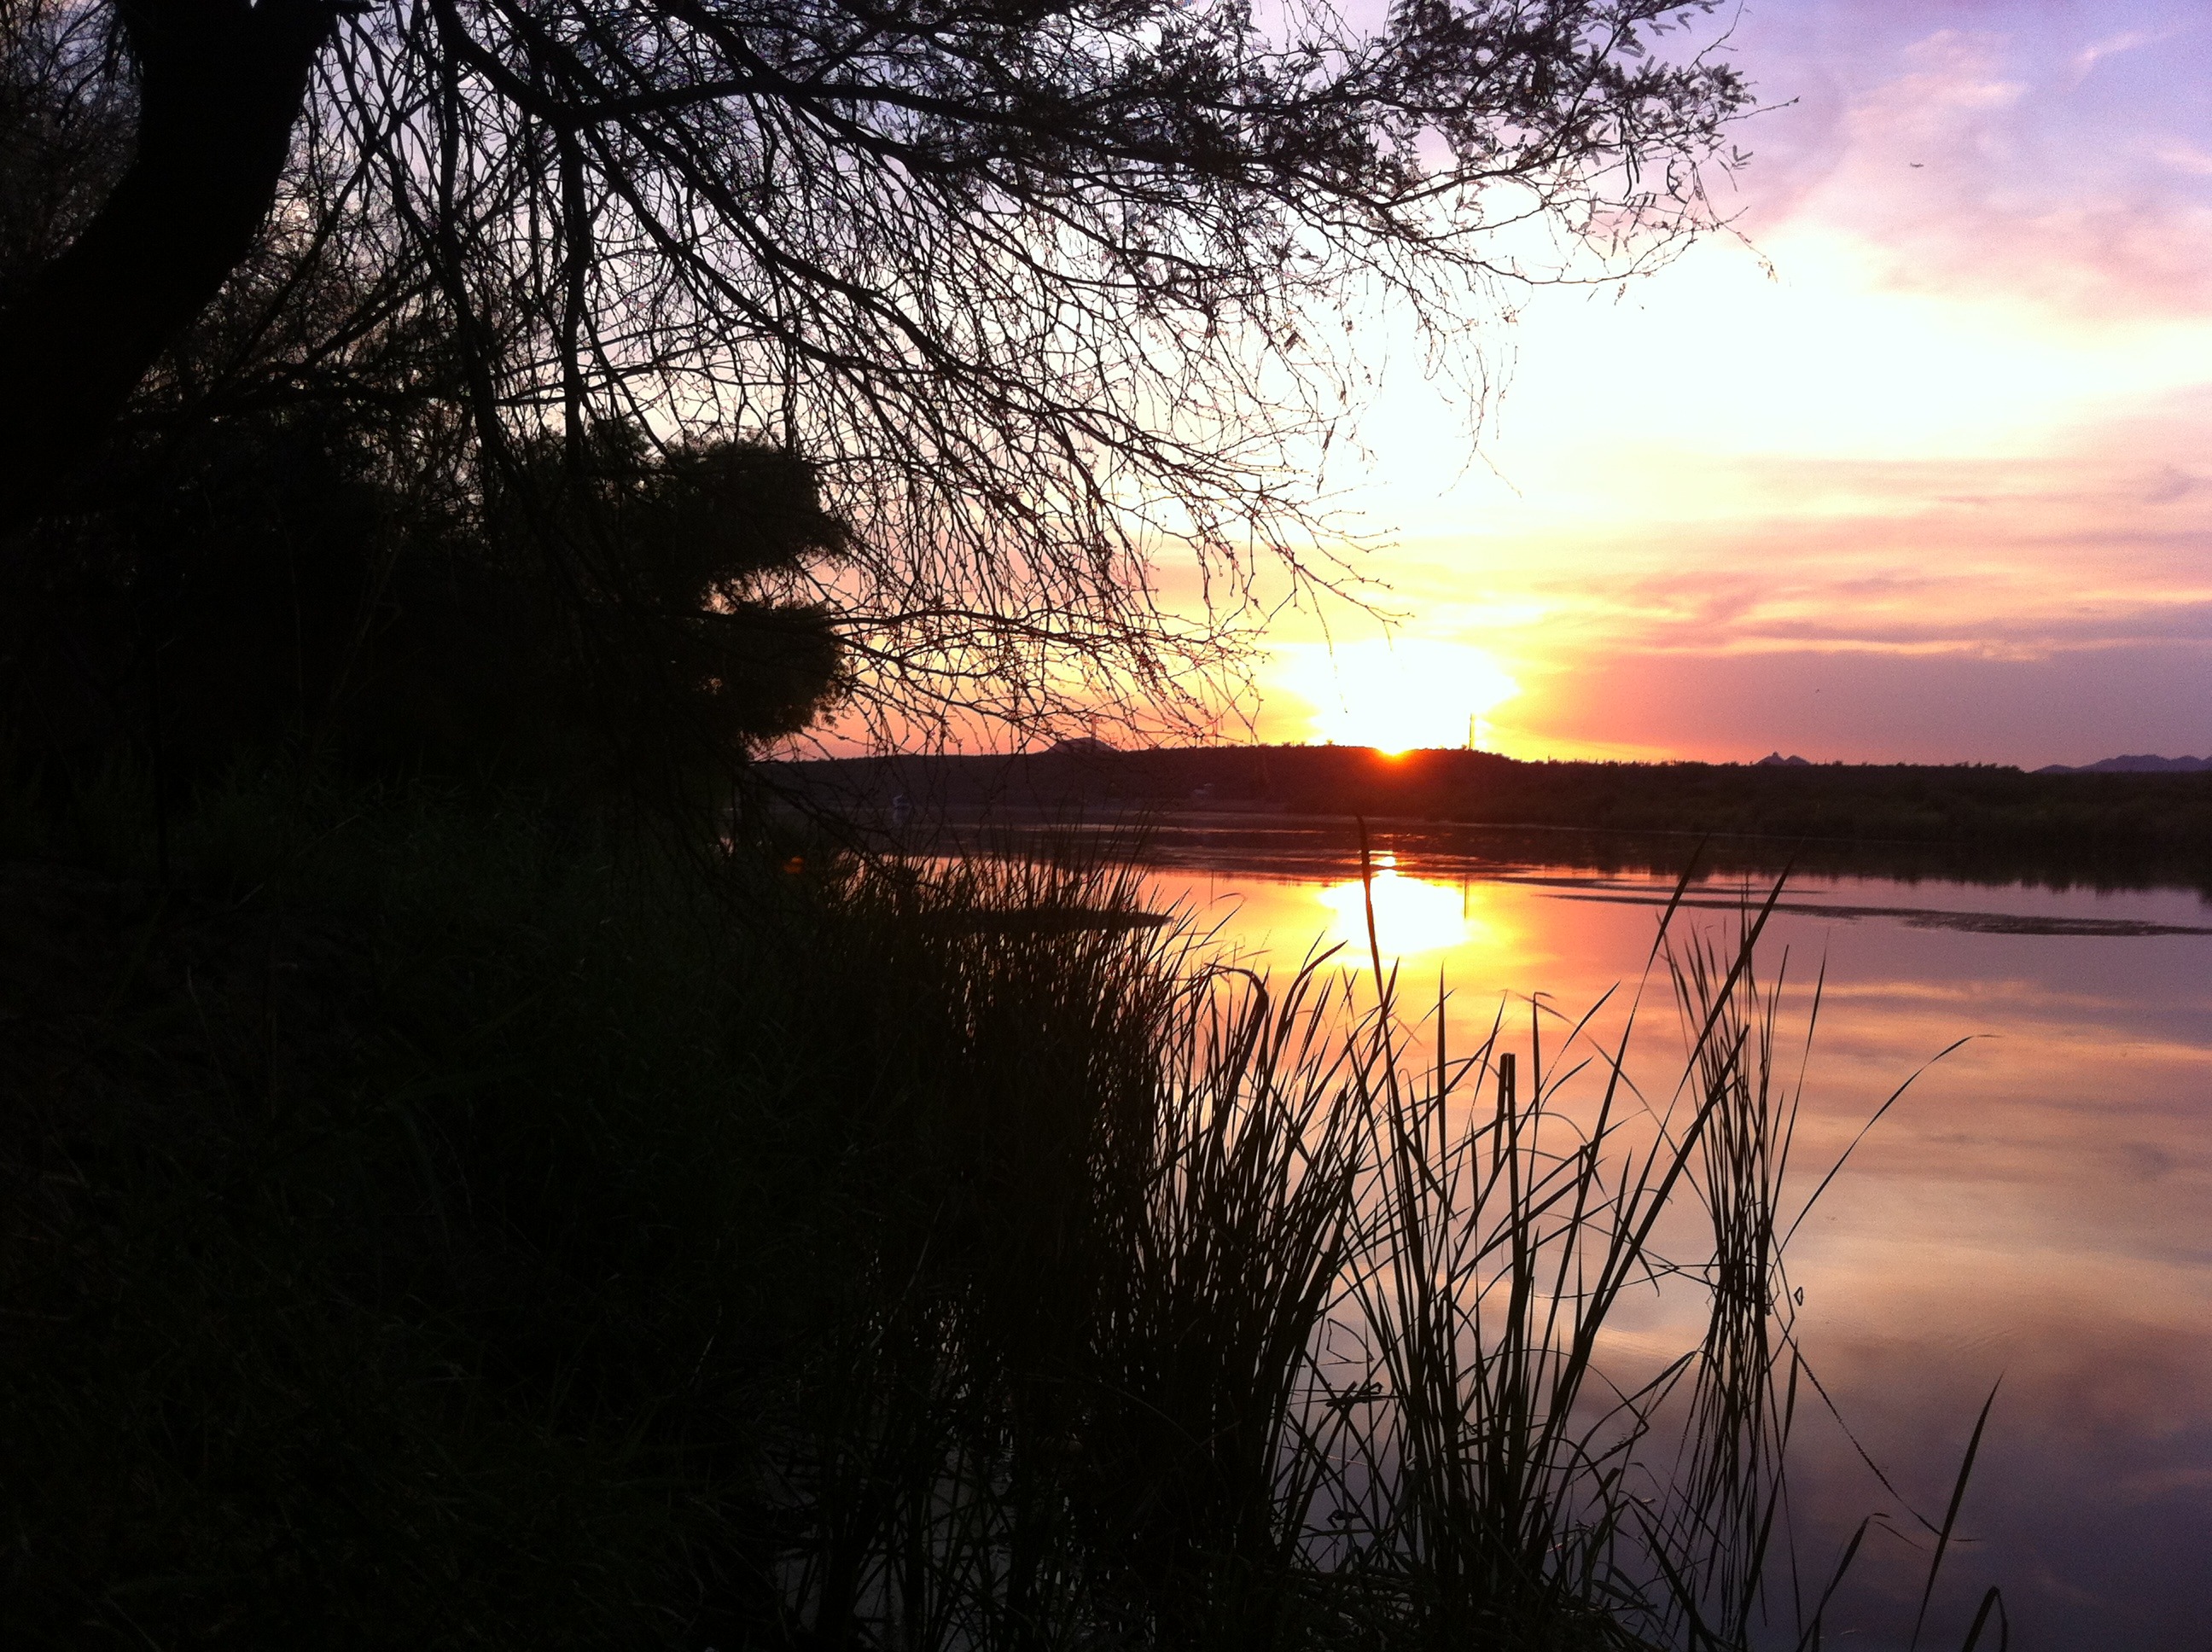
beach, coast, nature, outdoor, horizon, silhouette, light, cloud, sun, sunrise, sunset, sunlight, morning, lake, dawn, river, dusk, idyllic, evening, orange, reflection, relax, paradise, tranquil, color, scenery, colorful, yellow, cloudscape, arizona, serenity, day, scene, dramatic, atmospheric phenomenon